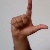
The image shows a hand gesture representing the letter 'L' in Indian Sign Language.